Yaroslavl Uprising

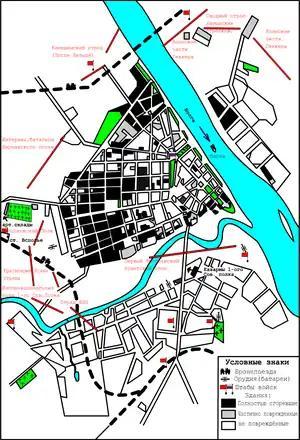
Scheme of the Yaroslavl Uprising

By the beginning of the uprising, the Union for the Defense of the Motherland and Freedom was able to legally concentrate up to 300 officers in the city (the officers' union in Yaroslavl itself numbered about 200 people, another 50 people arrived from Moscow, 30 from Kaluga and 12 from Kostroma).